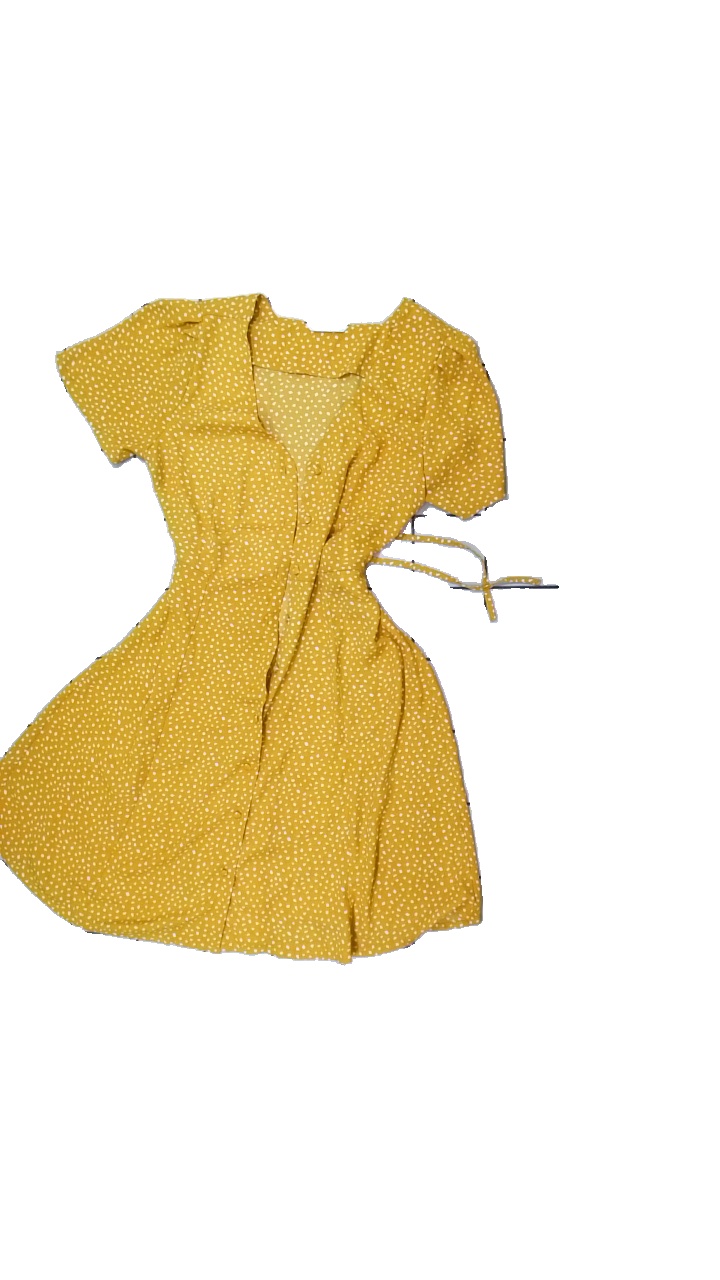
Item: Dress (Ladies)
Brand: Only
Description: Yellow flowy dress with pattern
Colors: Yellow, White
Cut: Loose, V-collar
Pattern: Other
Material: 100% Polyester
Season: Summer
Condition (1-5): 5
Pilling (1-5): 5
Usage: Reuse
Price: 50-100